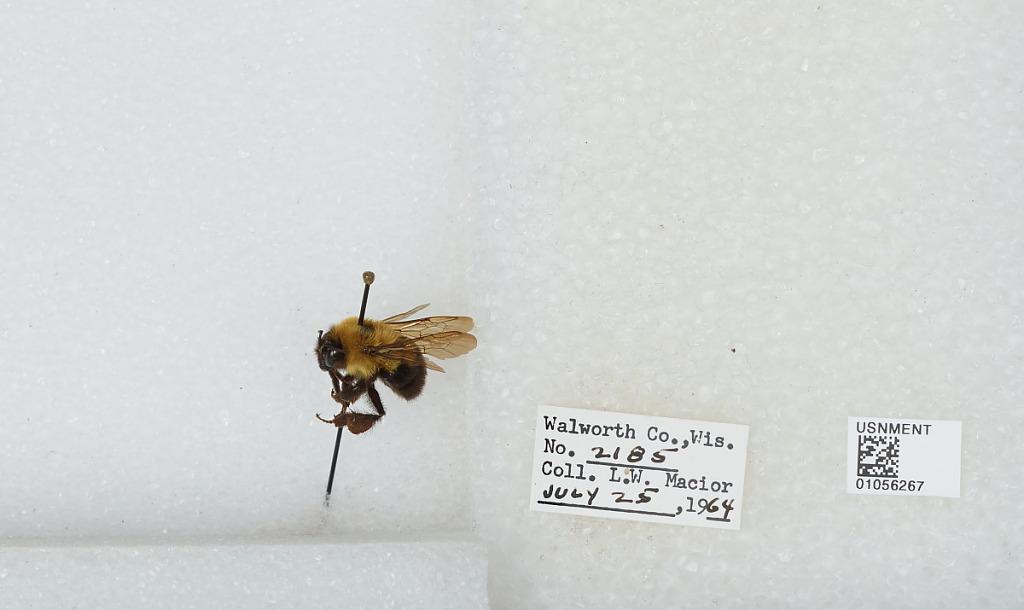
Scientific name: Bombus (Pyrobombus) bimaculatus Cresson
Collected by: L. Macior
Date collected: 1964-7-25
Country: United States
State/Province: Wisconsin
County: Walworth
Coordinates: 42.67, -88.54